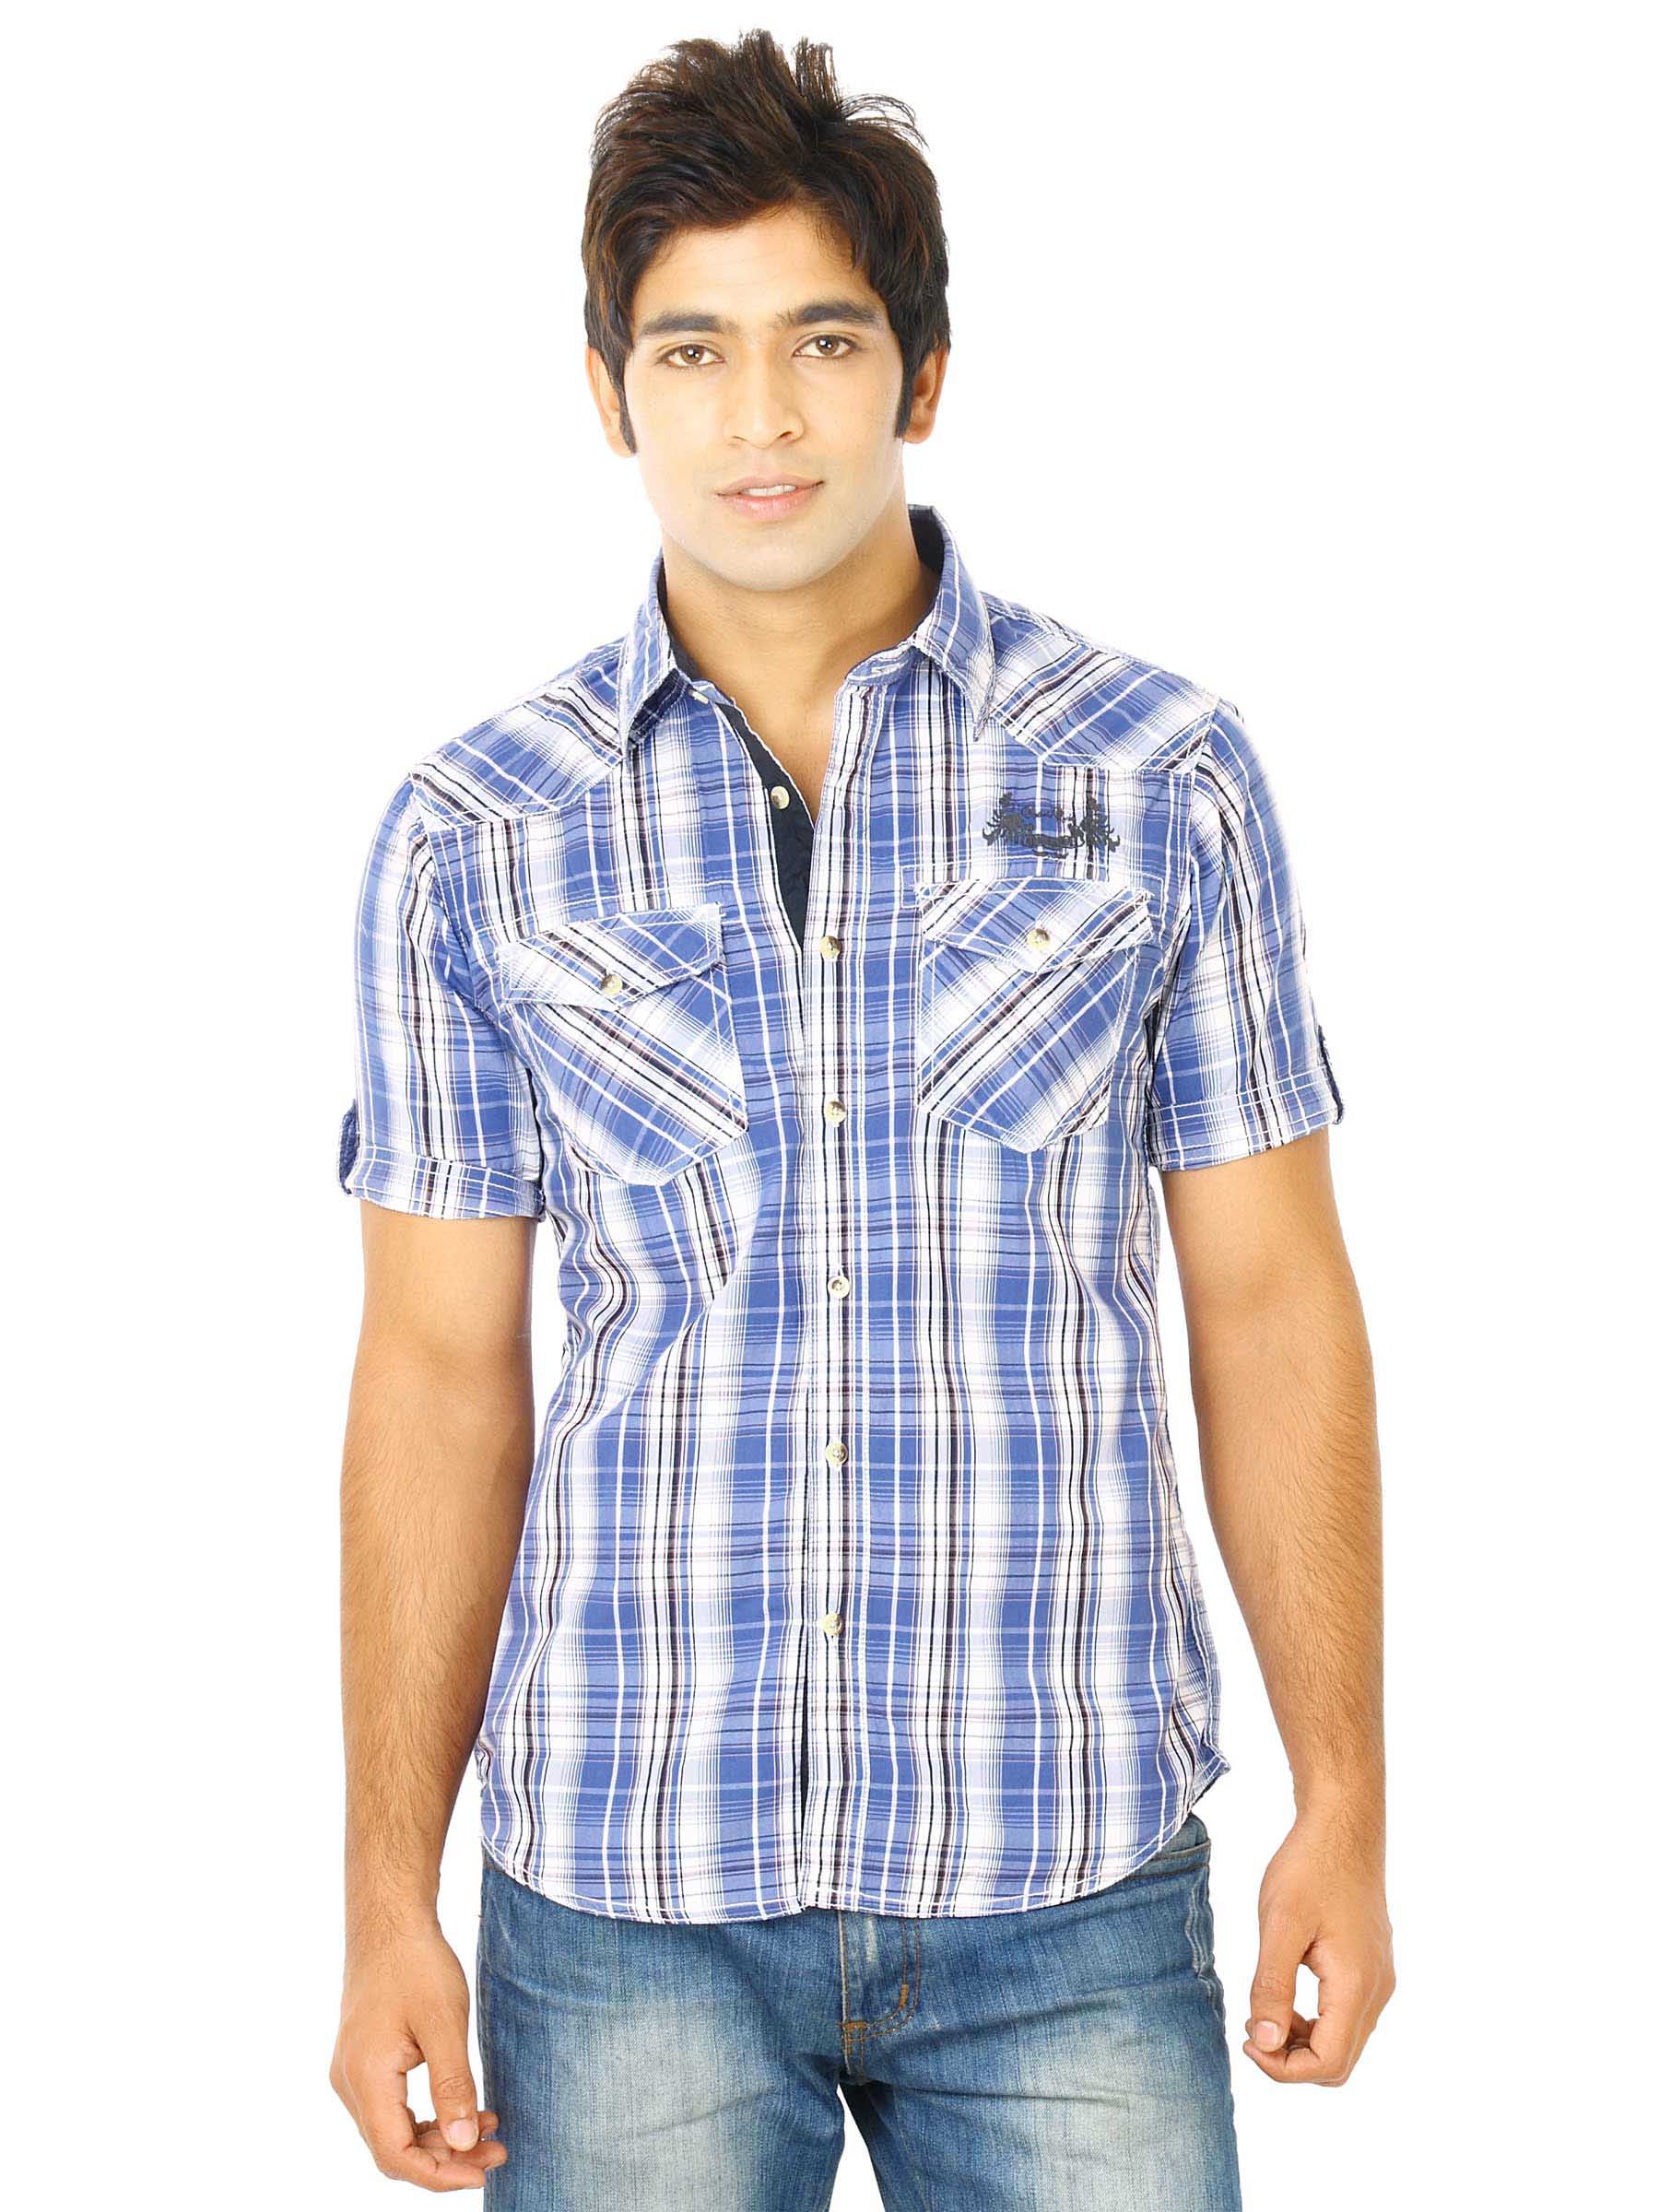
Flying Machine Men Ydc Blue Shirts
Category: Apparel / Topwear / Shirts
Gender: Men
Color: Blue
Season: Fall 2011
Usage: Casual